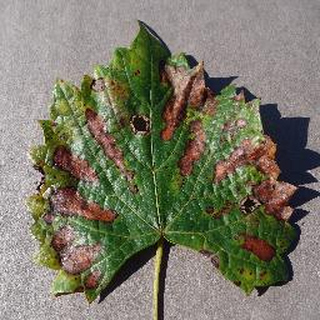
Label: grape_esca_black_measles